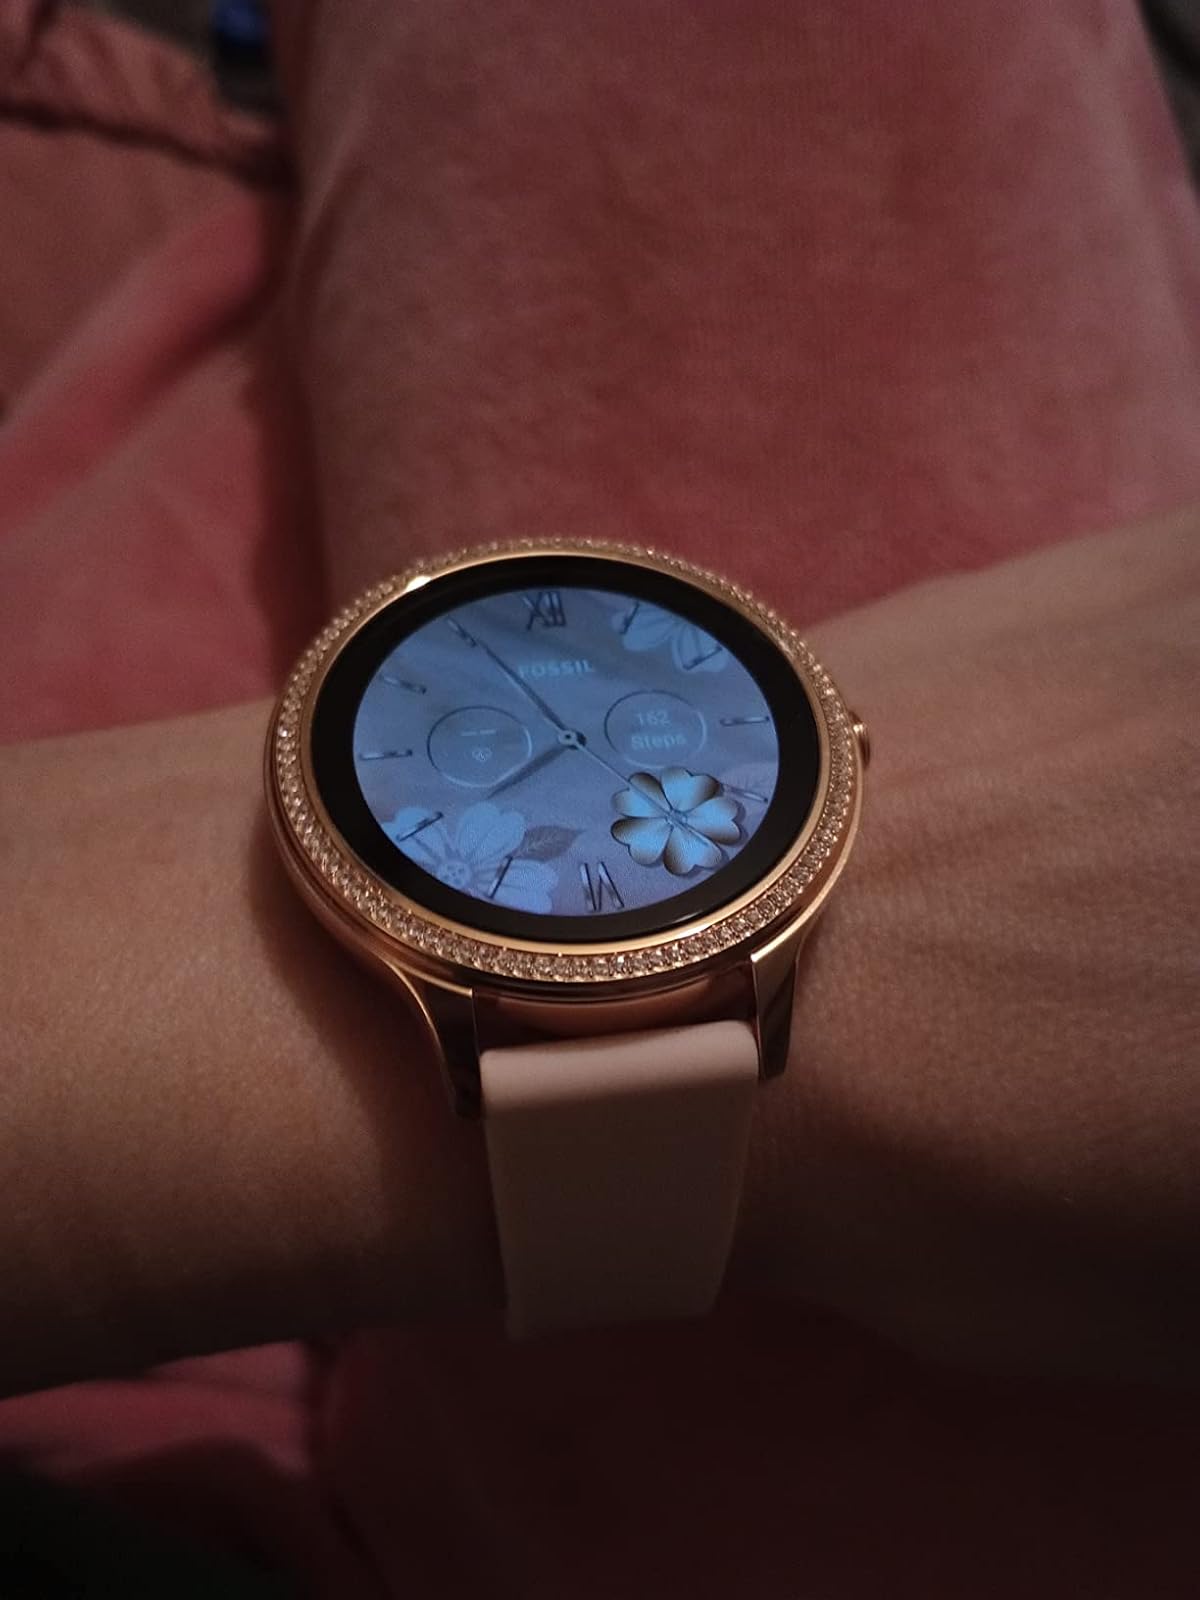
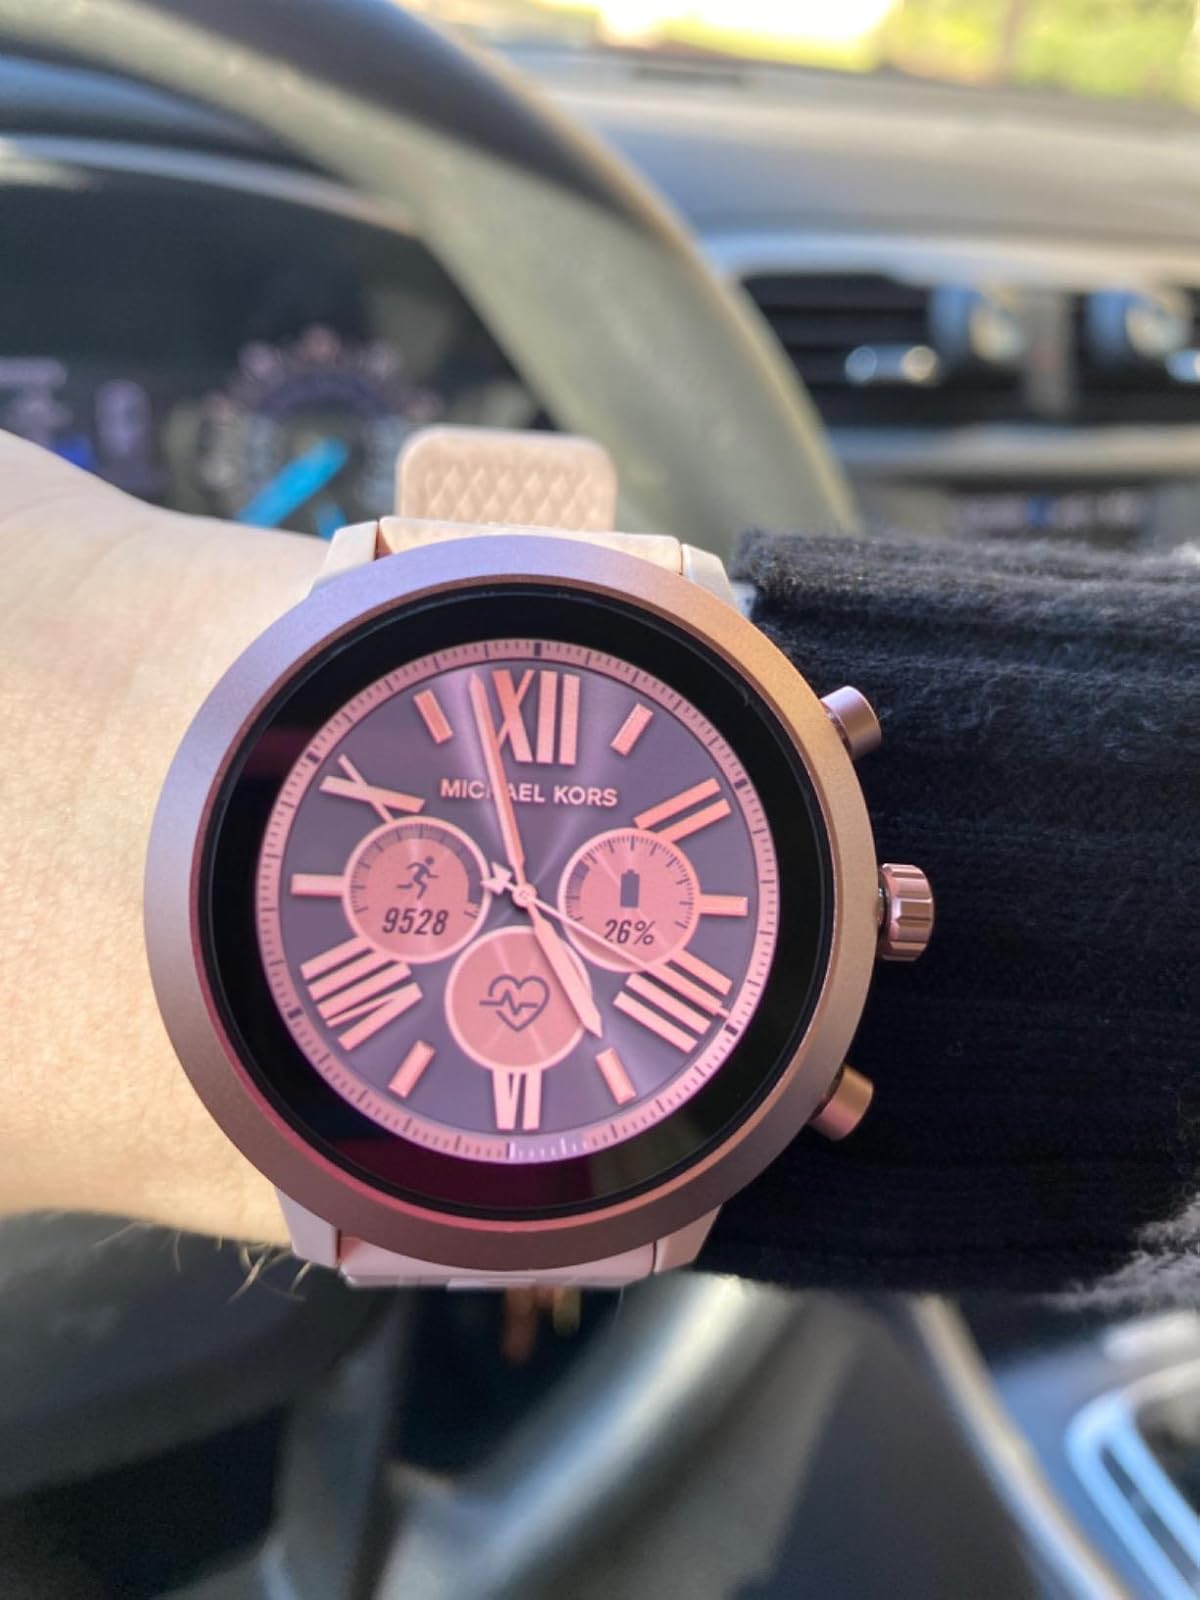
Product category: smartwatch
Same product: no